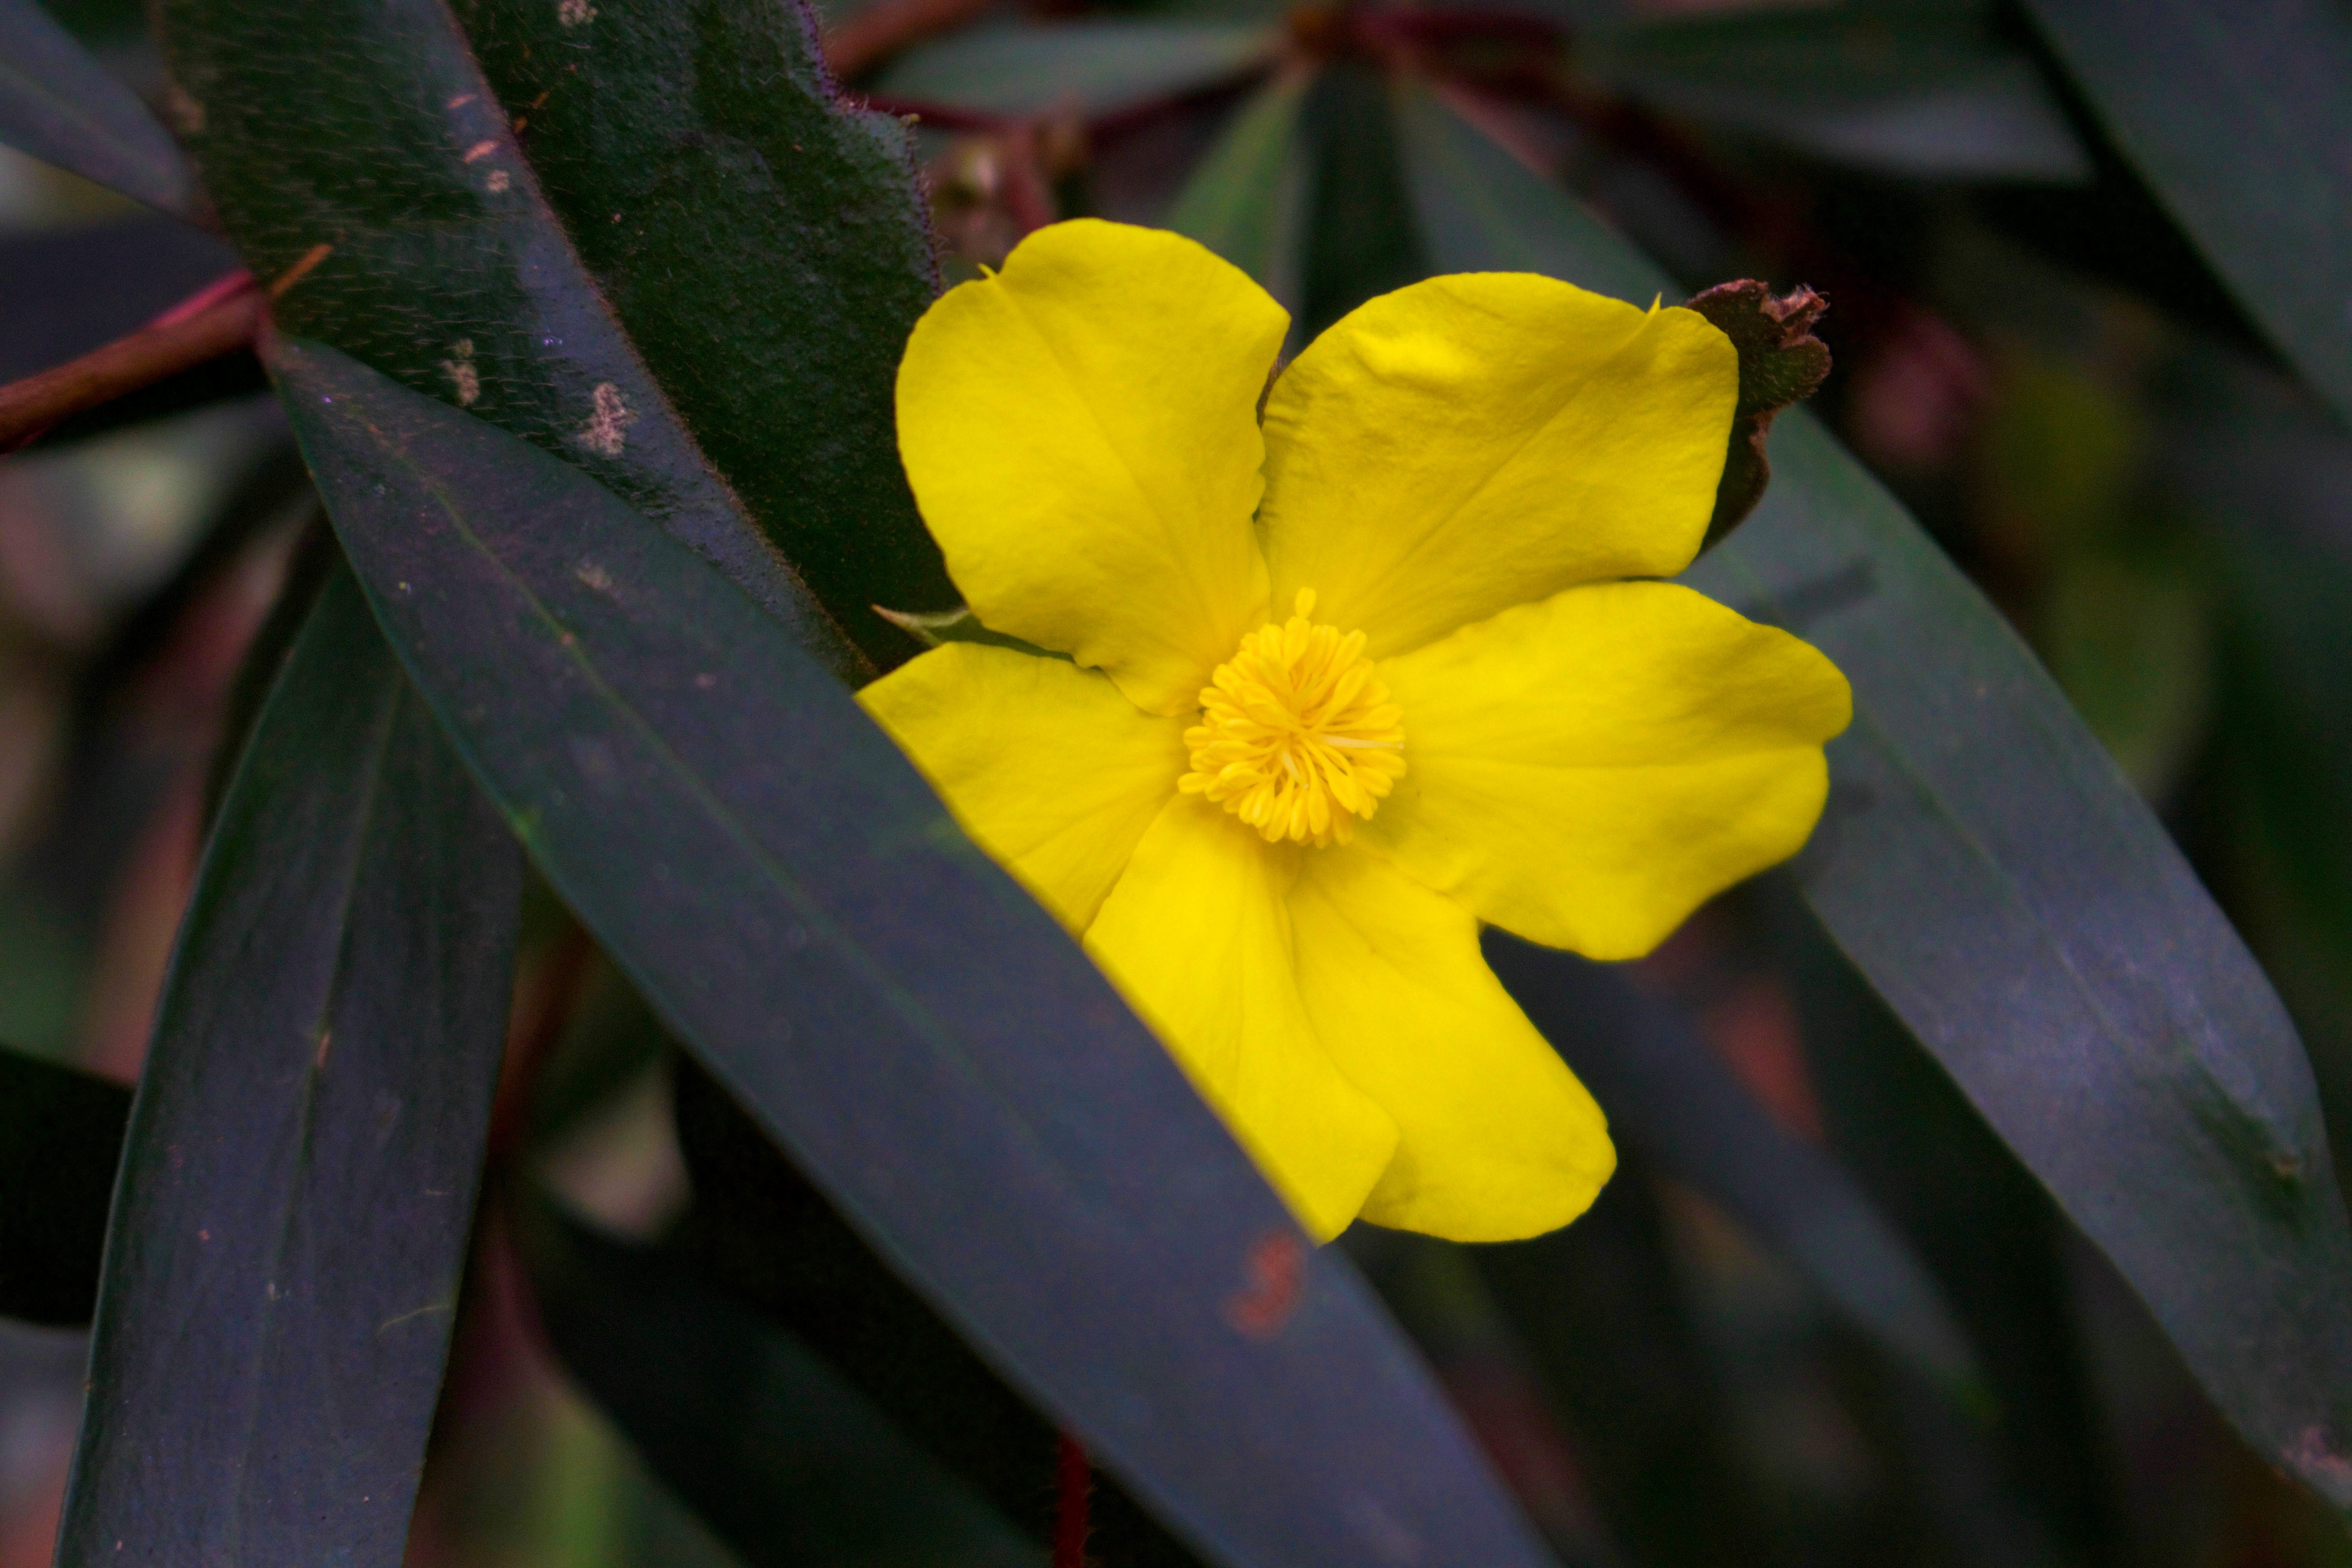
blossom, plant, leaf, flower, petal, botany, yellow, flora, wildflower, close up, macro photography, flowering plant, plant stem, land plant